The New Peace Process

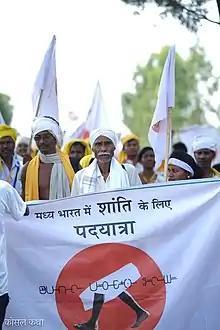
Participants undertaking the 190km Shanti Padyatra

After establishing that the Peace Process should be helmed by the Adivasi community, Adivasis from the Gond community of Telangana assumed the leadership role. One of the key decisions made at Bastar Dialogue 1 was undertaking an 11-day Shanti Padyatra (peace march) on 2 October 2018, marking Mahatma Gandhi’s 150th birth anniversary. Over 150 Adivasis participated in the 190 km padyatra from Chatti to Jagdalpur. The march was concluded with a two-day conclave- Bastar Dialogue 2, organized in Jagdalpur on 12 and 13 October 2018, to commemorate the end of the padyatra and discuss the way forward. 160 people attended the conclave, including academics, bureaucrats, individuals, community elders and leaders, scholars, human rights activists, journalists and the 130 padyatris from Chhattisgarh, Andhra Pradesh, Madhya Pradesh, Telangana and Maharashtra who had walked the entire stretch for 10 days. The participants walked the same route through which Naxalites had entered Dandakaranya from seven different openings in 1980, and appeal for peace from all sides. Shubhranshu Choudhary, one of the organisers stated,"As many as 12,000 people have died in the past 20 years due to exchange of fire between government forces and Maoists. Among 12000 people, 9300 were Adivasis, the original inhabitants of the land." The then spokesperson of Communist Party of India (Maoists) Dandakaranya Special Zonal Committee, had issued a statement wherein he appealed to boycott the new peace process and its aides such as Shubhranshu Choudhary, stating that the march was a move to stop Bastar tribals from fighting for their jal, jungle, zameen (water, forest, land). The participants commenced the march despite the boycott call. Along with initiating discussions for peaceful negotiations, Bastar Dialogue 2 also focused on Adivasi education, healthcare, and laws pertaining to their welfare. "This peace process is long drawn and would require time to achieve its ultimate aim of establishing peace and self-sustenance. Even if one life is saved through this peace process, it would be considered as a success", Shubhranshu added.